Alexis Mendoza (artist)

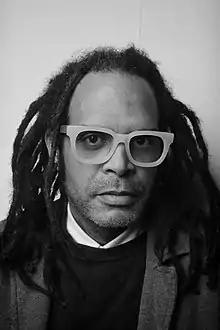
Alexis Mendoza in 2021

Alexis Mendoza (born 1972) is a Cuban artist, writer and independent curator, based in New York City. His multidisciplinary work focuses on painting, sculpture, printmaking, drawing and installation. His art explores the transitioning and overlapping of colors as a metaphor for the Afro-Cuban customs, rituals and traditions.